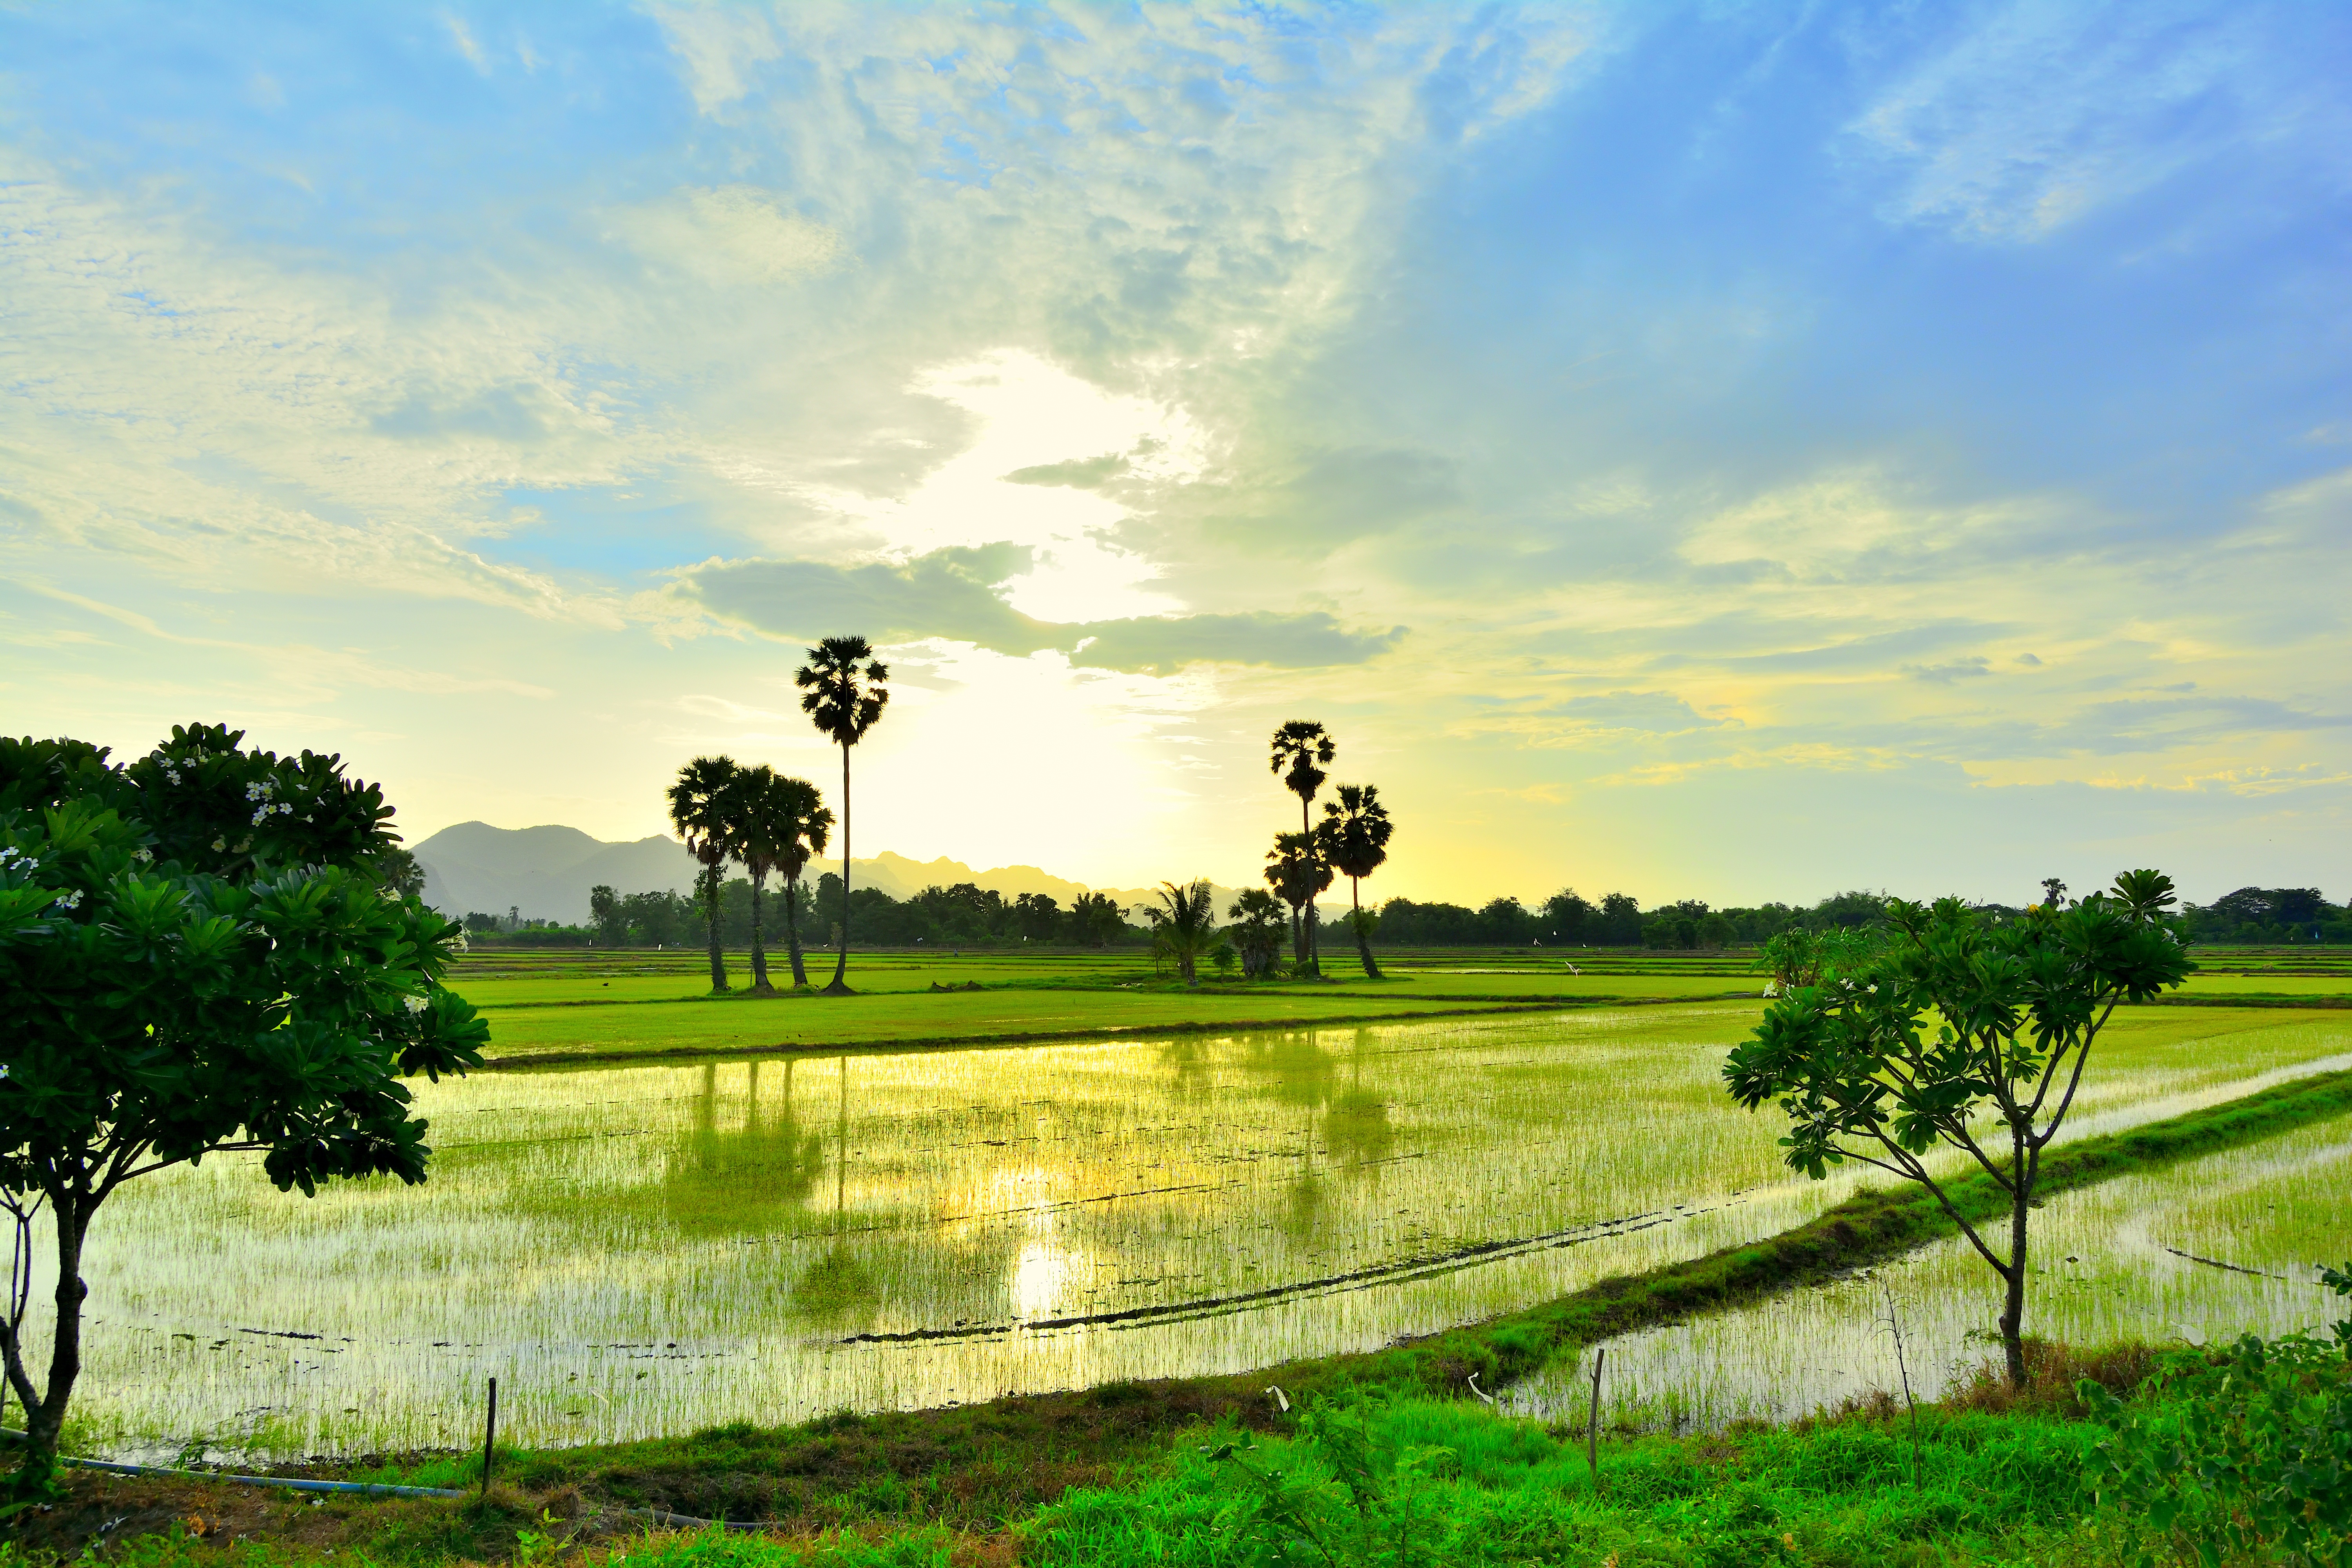
landscape, tree, nature, grass, horizon, cloud, structure, sky, sun, sunset, field, meadow, sunlight, morning, hill, dusk, evening, green, reflection, agriculture, rice, golf course, sun rise, cornfield, silhouettes, rural area, paddy field, sugar palm, green view, woody plant, sport venue